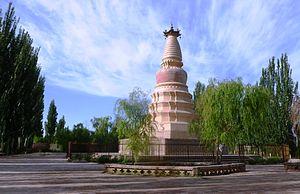
Stupa de la pagande du cheval blonc à Dunhuang, province du Gansu, Chine.
La pagode du cheval blanc, située à Dunhuang, Gansu, en Chine, a été construite pour commémorer Tianliu, le cheval blanc du moine bouddhiste Kumārajīva, qui a transporté des écritures bouddhistes depuis Kucha jusqu'à Dunhuang, vers 384.